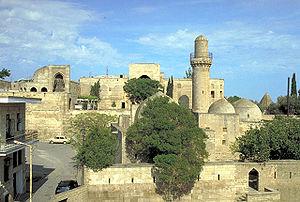
Chirvanchah ou Shirvanshah, également translittéré en Shīrwān Shāh ou Sharwān Shāh, est le titre d'origine persane utilisé par les dirigeants musulmans médiévaux de la région du Chirvan ou Shirvan, située à l'extrême nord-ouest de l'Iran historique, dans l'actuel Azerbaïdjan.
Le palais des Chirvanchahs est le palais des souverains de Chirvan, construit à Bakou au XVᵉ siècle lors du règne de Khalil-Allah. La construction du palais était liée au transfert de la capitale de l’État des Chrvanchahs de Chémakha à Bakou. Le palais forme un ensemble, qui réunit divankhana, le sanctuaire des chirvanchahs, la mosquée du palais de 1441 avec minaret, les bains et le mausolée du scientifique de la cour Séyid Yahya Bakouvi. En 1964, l’ensemble du palais a été déclaré musée-réserve et a été mis sous la protection de l’état.